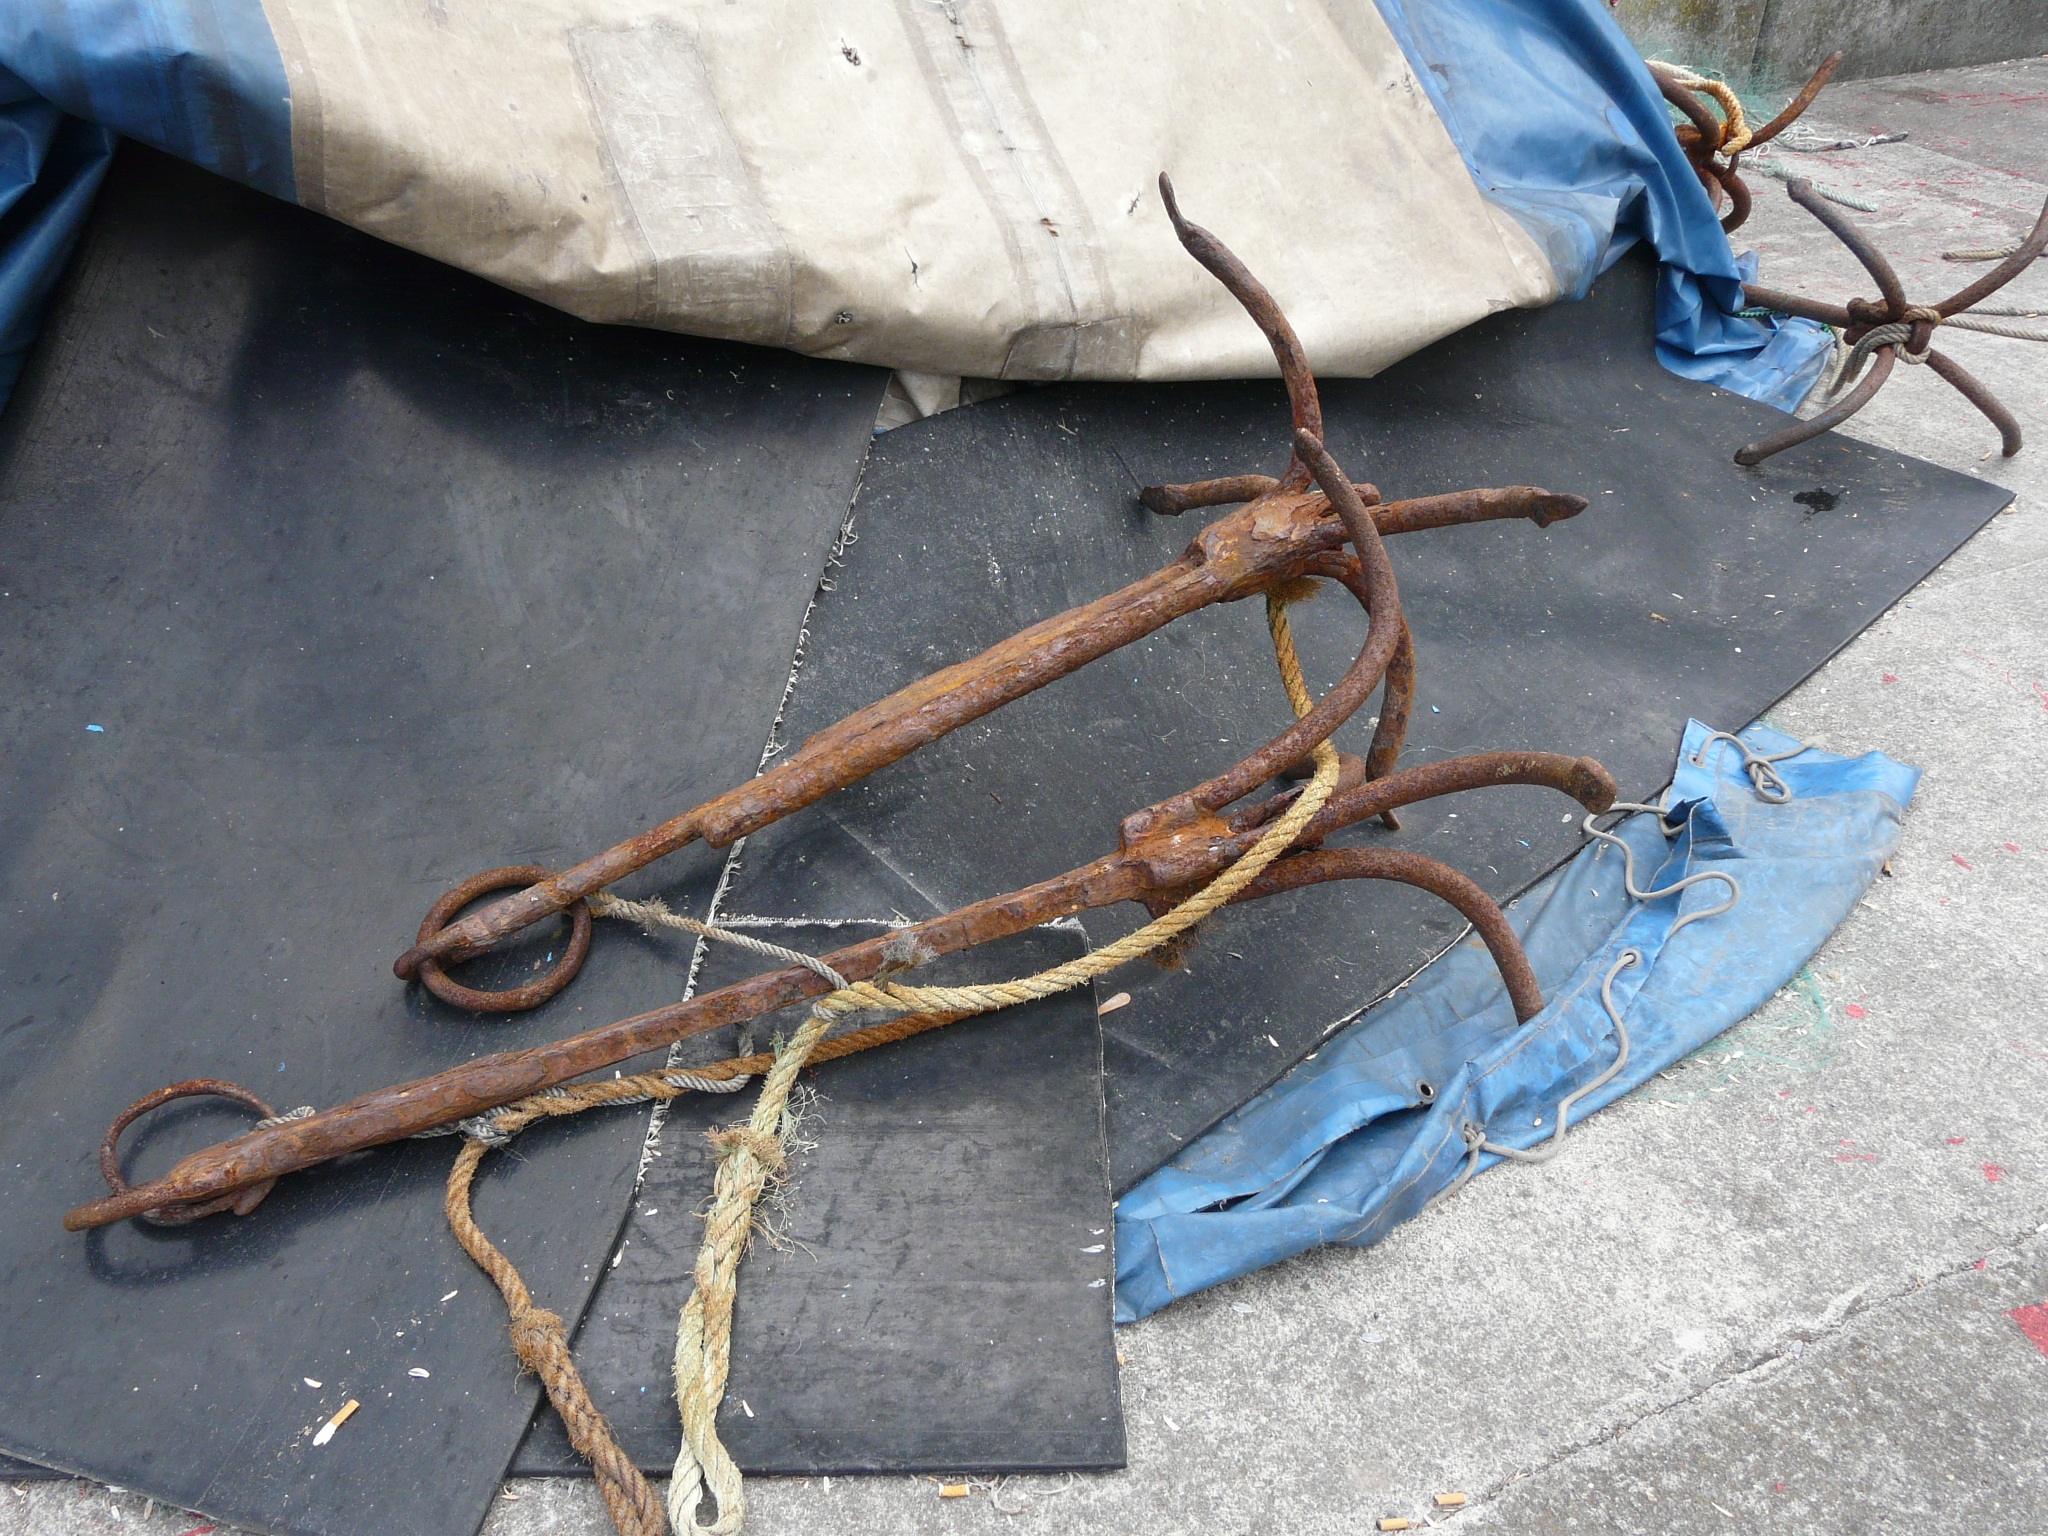
sea, wood, vehicle, rein, port, anchor, bow and arrow